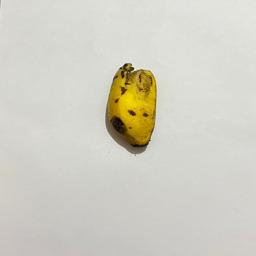
Banana variety: Sabri Kola